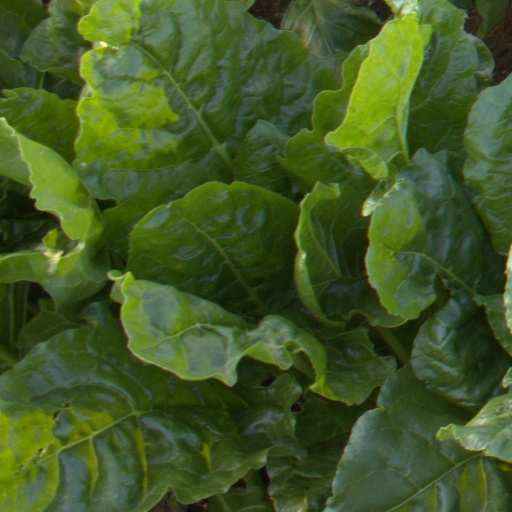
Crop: sugar beet